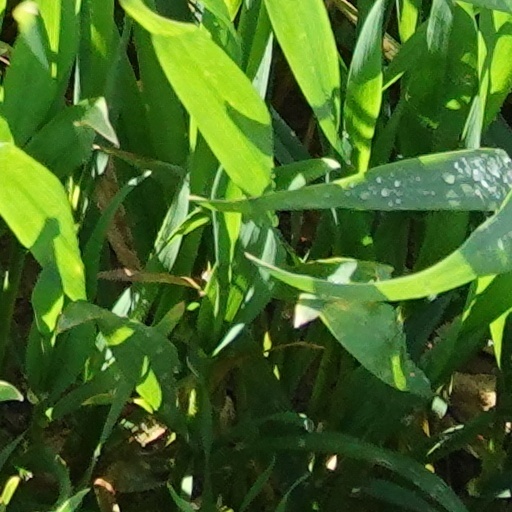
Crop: wheat